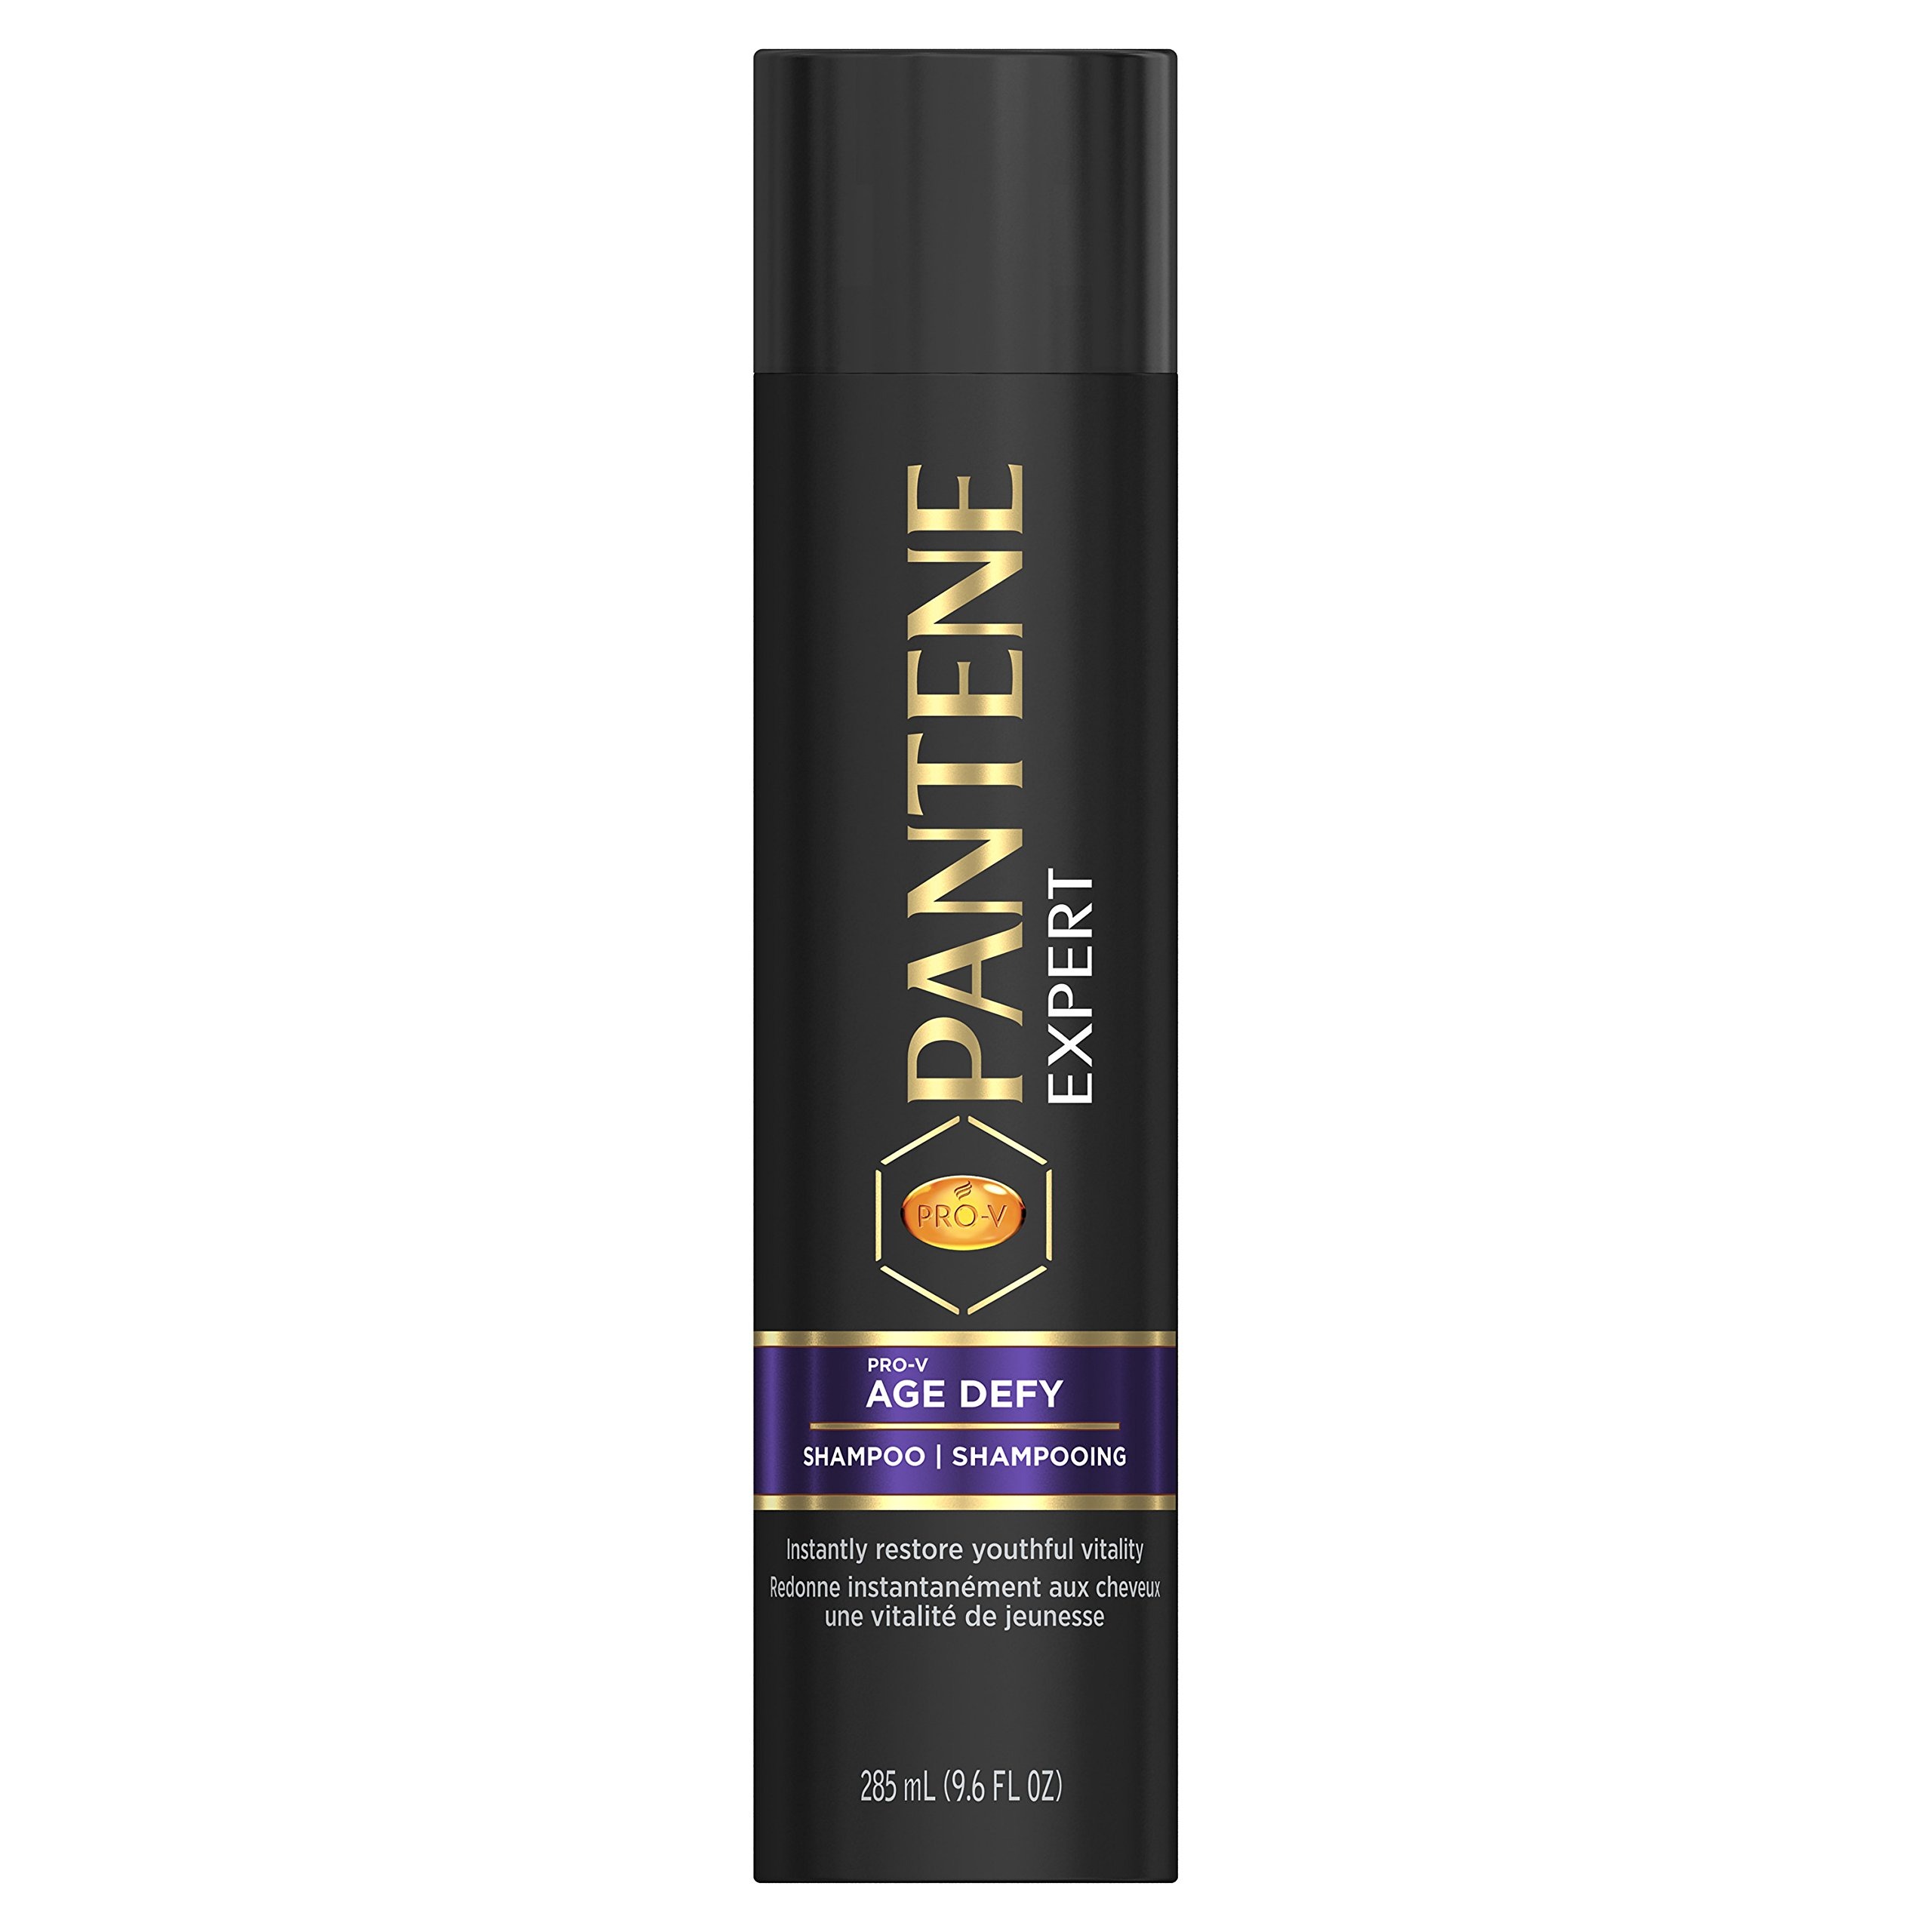
Item Name: Pantene Expert Pro-V Age Defy Shampoo, 9.6 Fluid Ounce
Bullet Point 1: Pantene expert pro-v age defy shampoo instantly restores youthful vitality
Bullet Point 2: One of our most concentrated pro-v formulas, specially designed with experts at Olay
Bullet Point 3: Our age defy system with triple-blend complex helps fight 7 signs of aging hair
Bullet Point 4: Fights breakage, split ends, frizz, unruly grays, lackluster color, thin look, and dryness
Bullet Point 5: Gentle enough for daily use on color-treated hair
Value: 9.6
Unit: Fl Oz

Price: 37.5